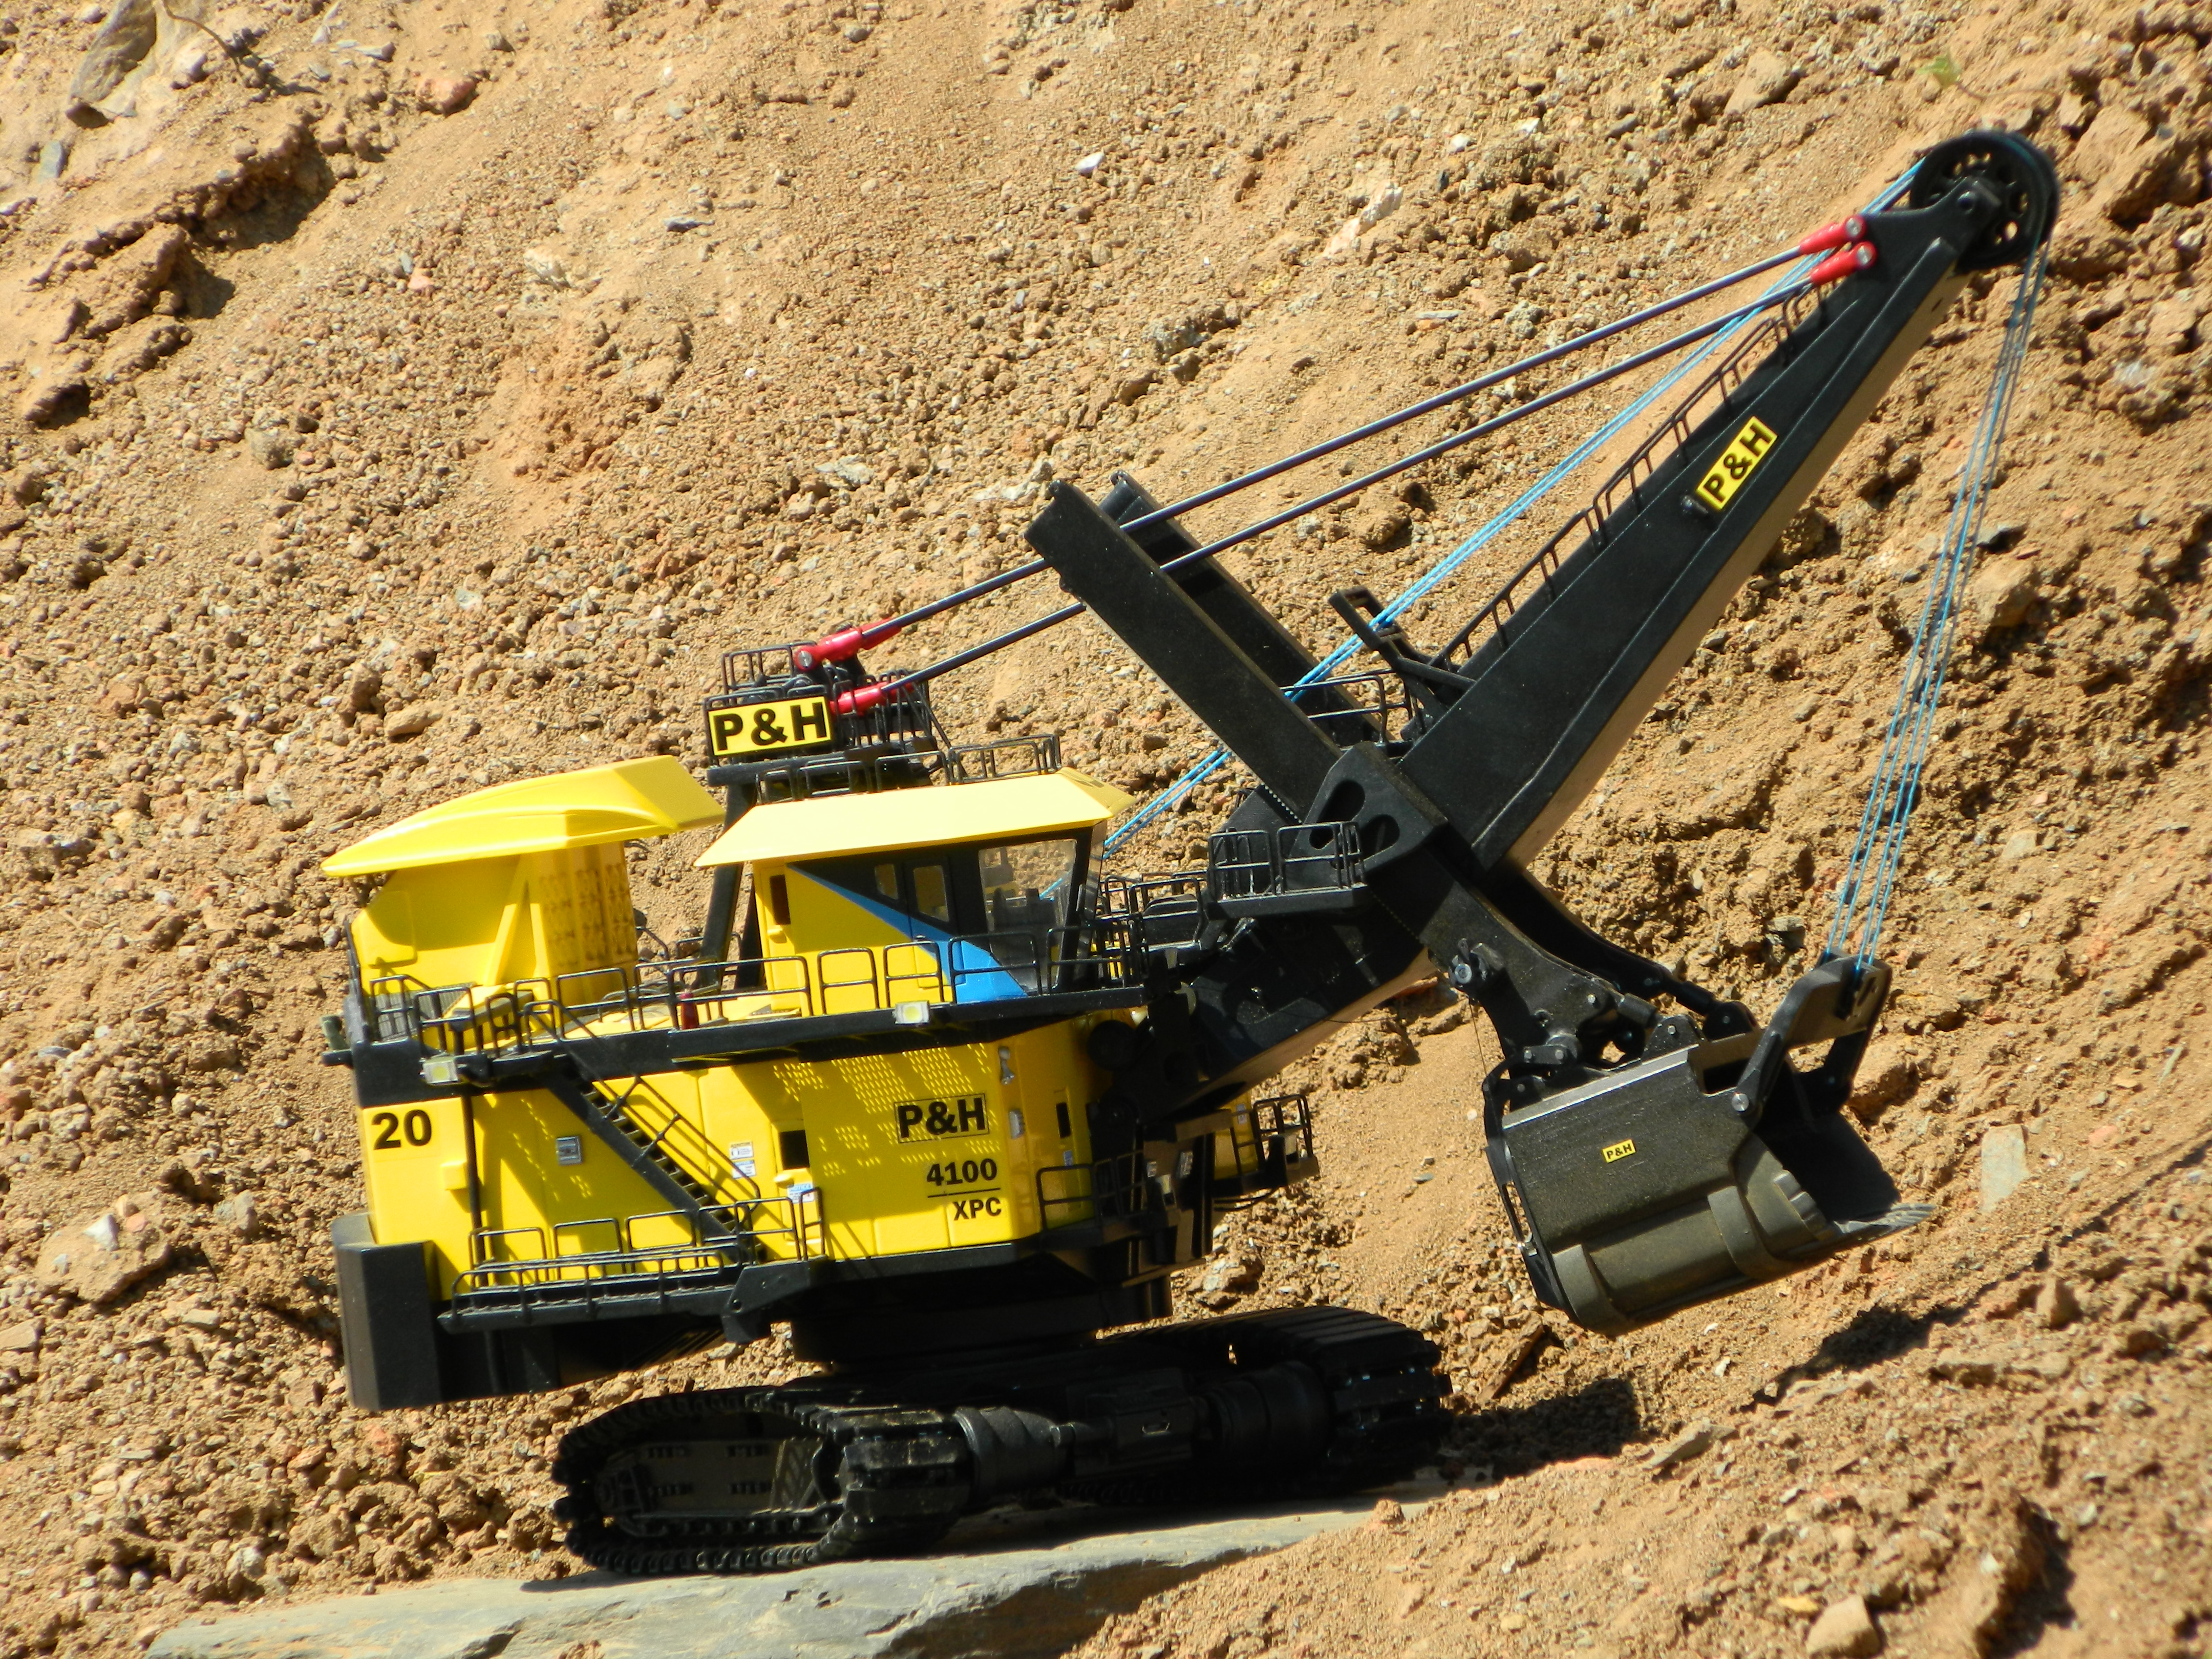
mechanics, construction equipment, vehicle, soil, geological phenomenon, sand, geology, mining, machine, crane, quarry, slope